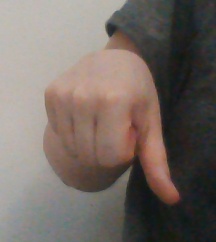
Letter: waw